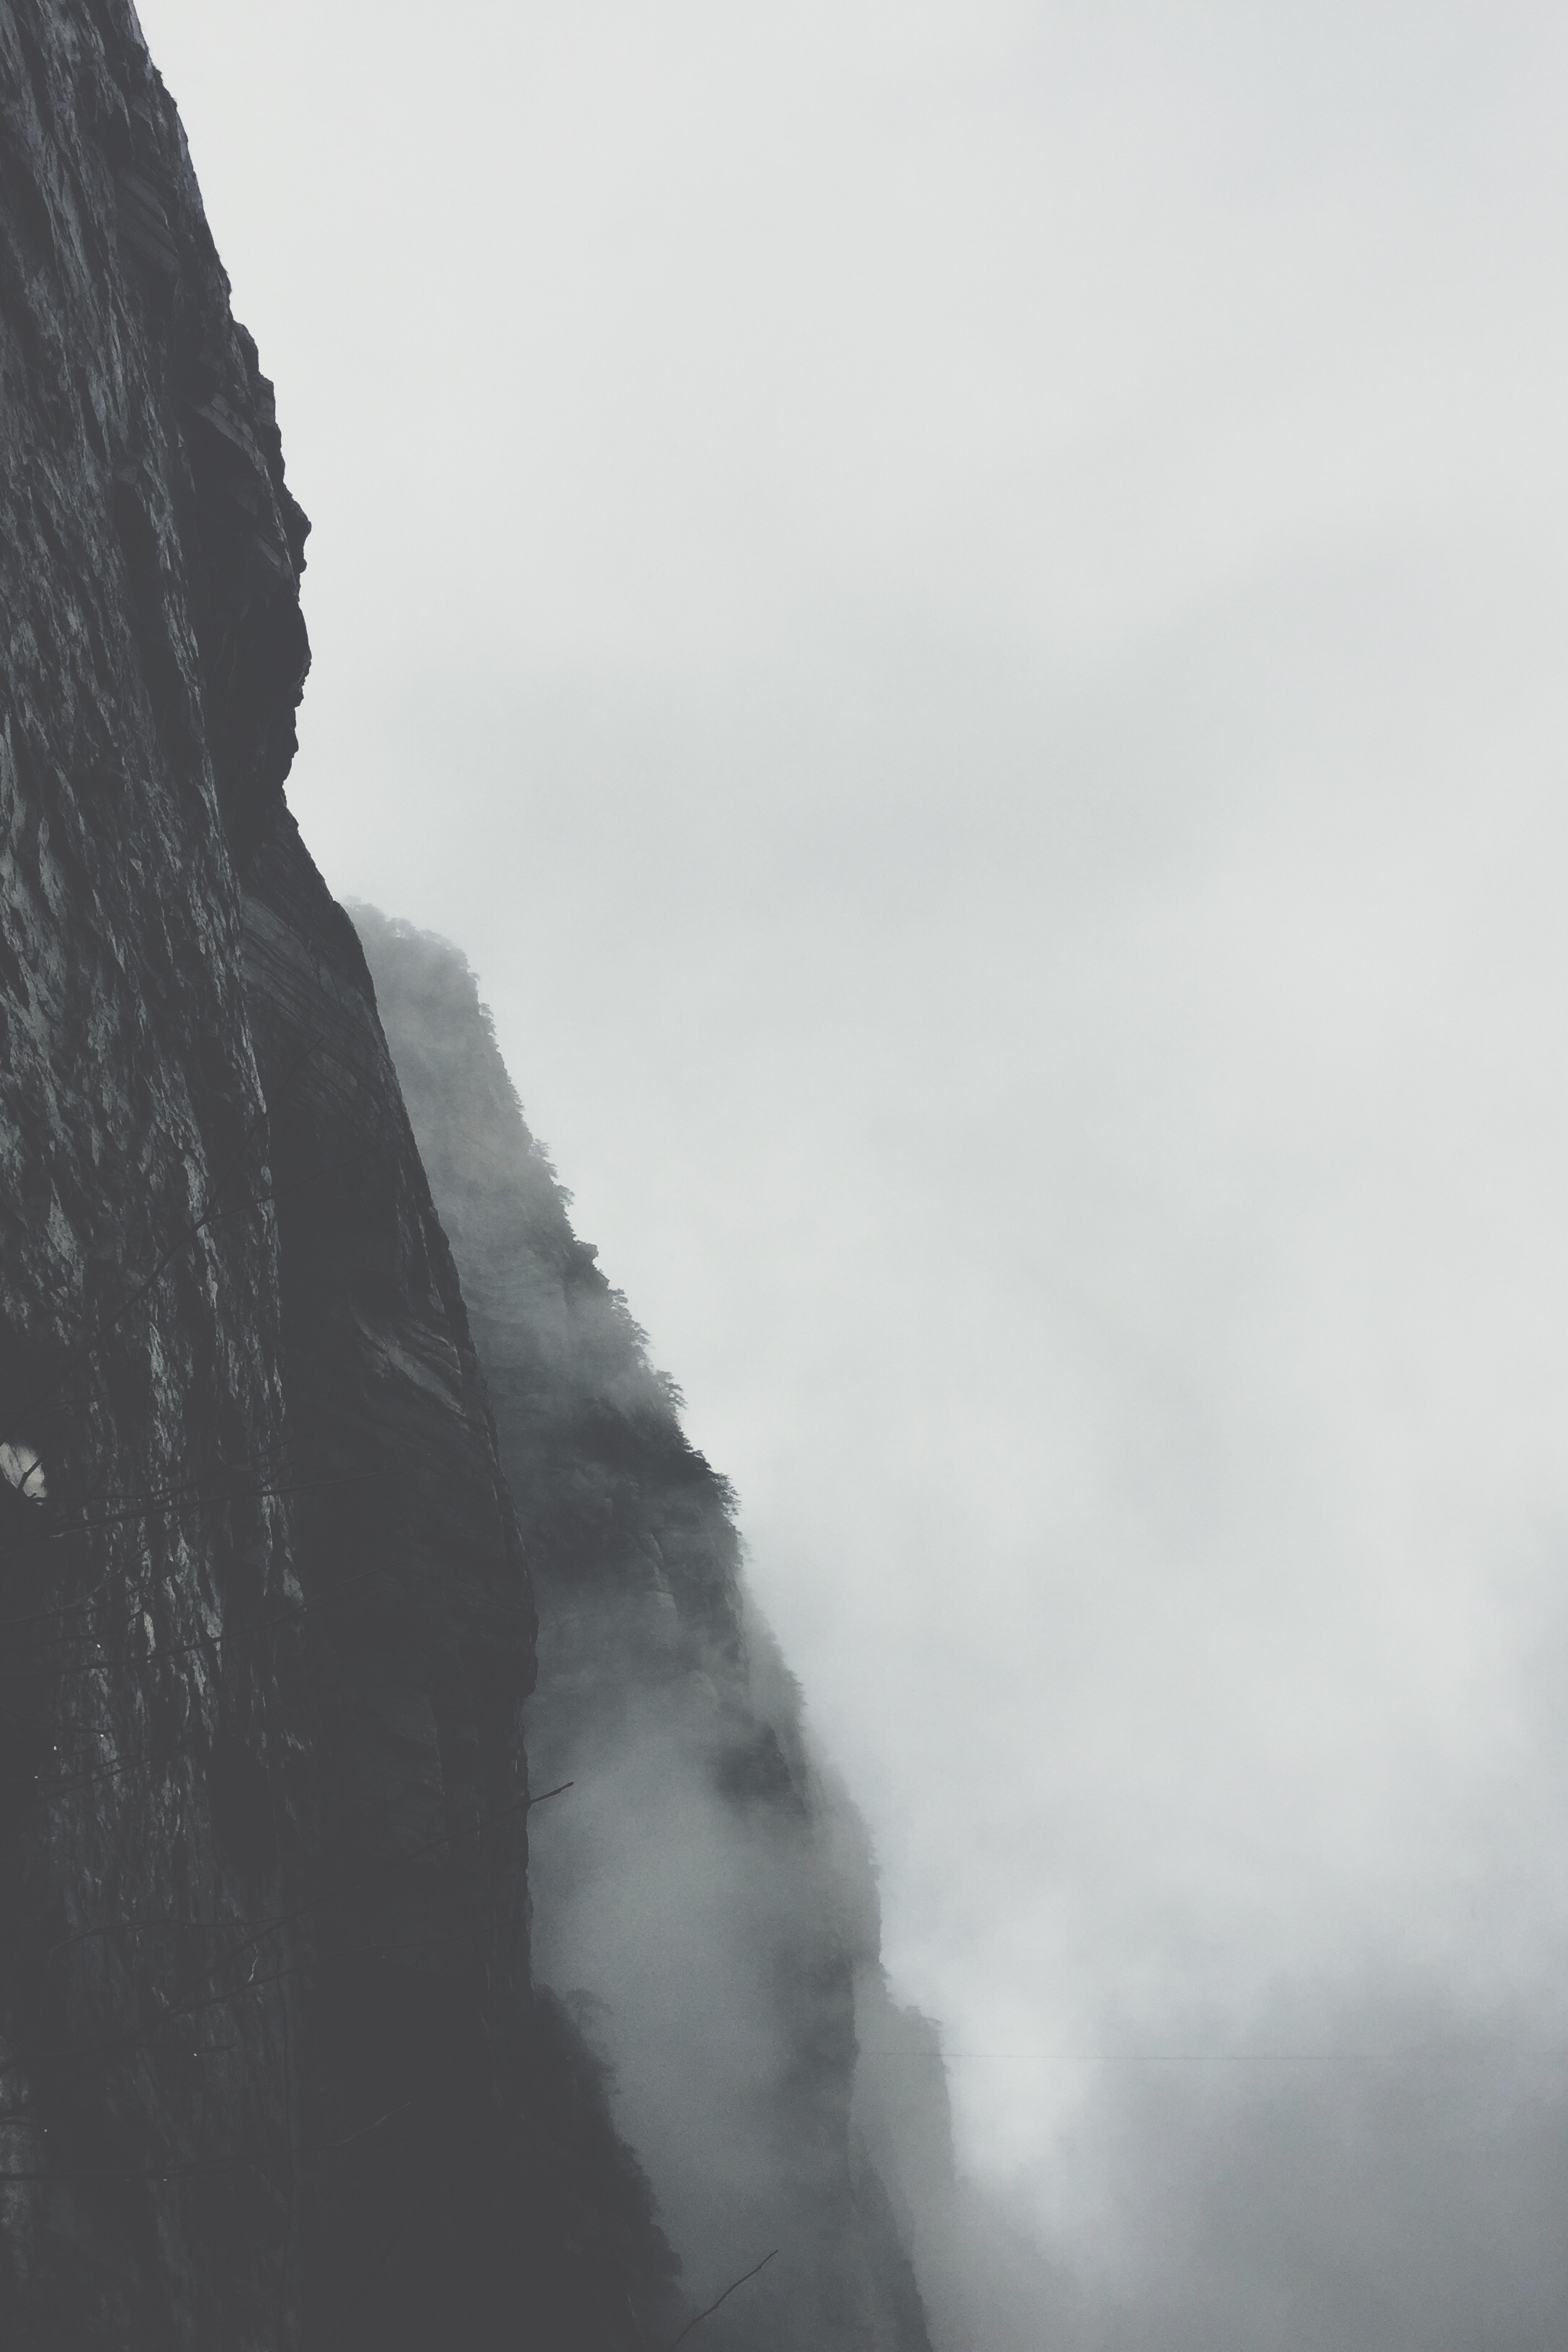
coast, mountain, snow, cloud, black and white, fog, mist, wave, foggy, cliff, ice, weather, terrain, atmospheric phenomenon, atmosphere of earth, geological phenomenon